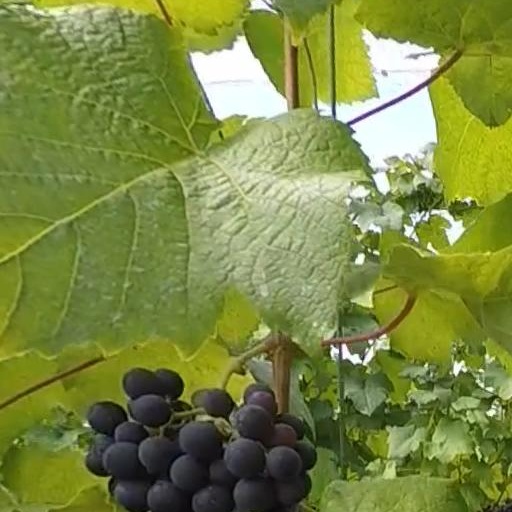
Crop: grape